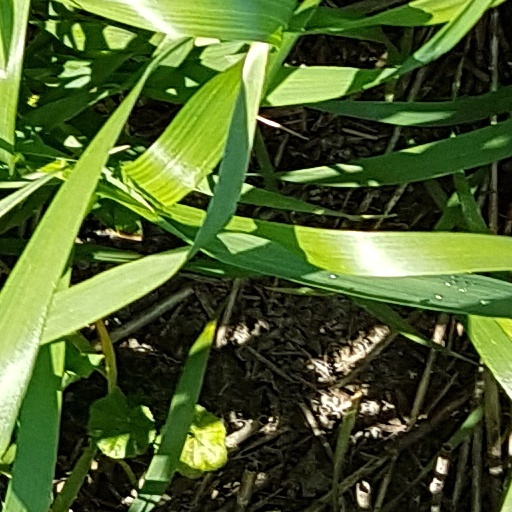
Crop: wheat